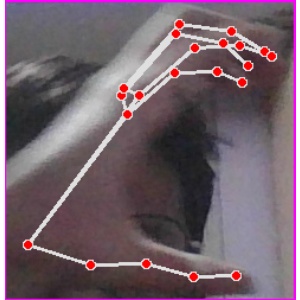
अक्षर: ऋ